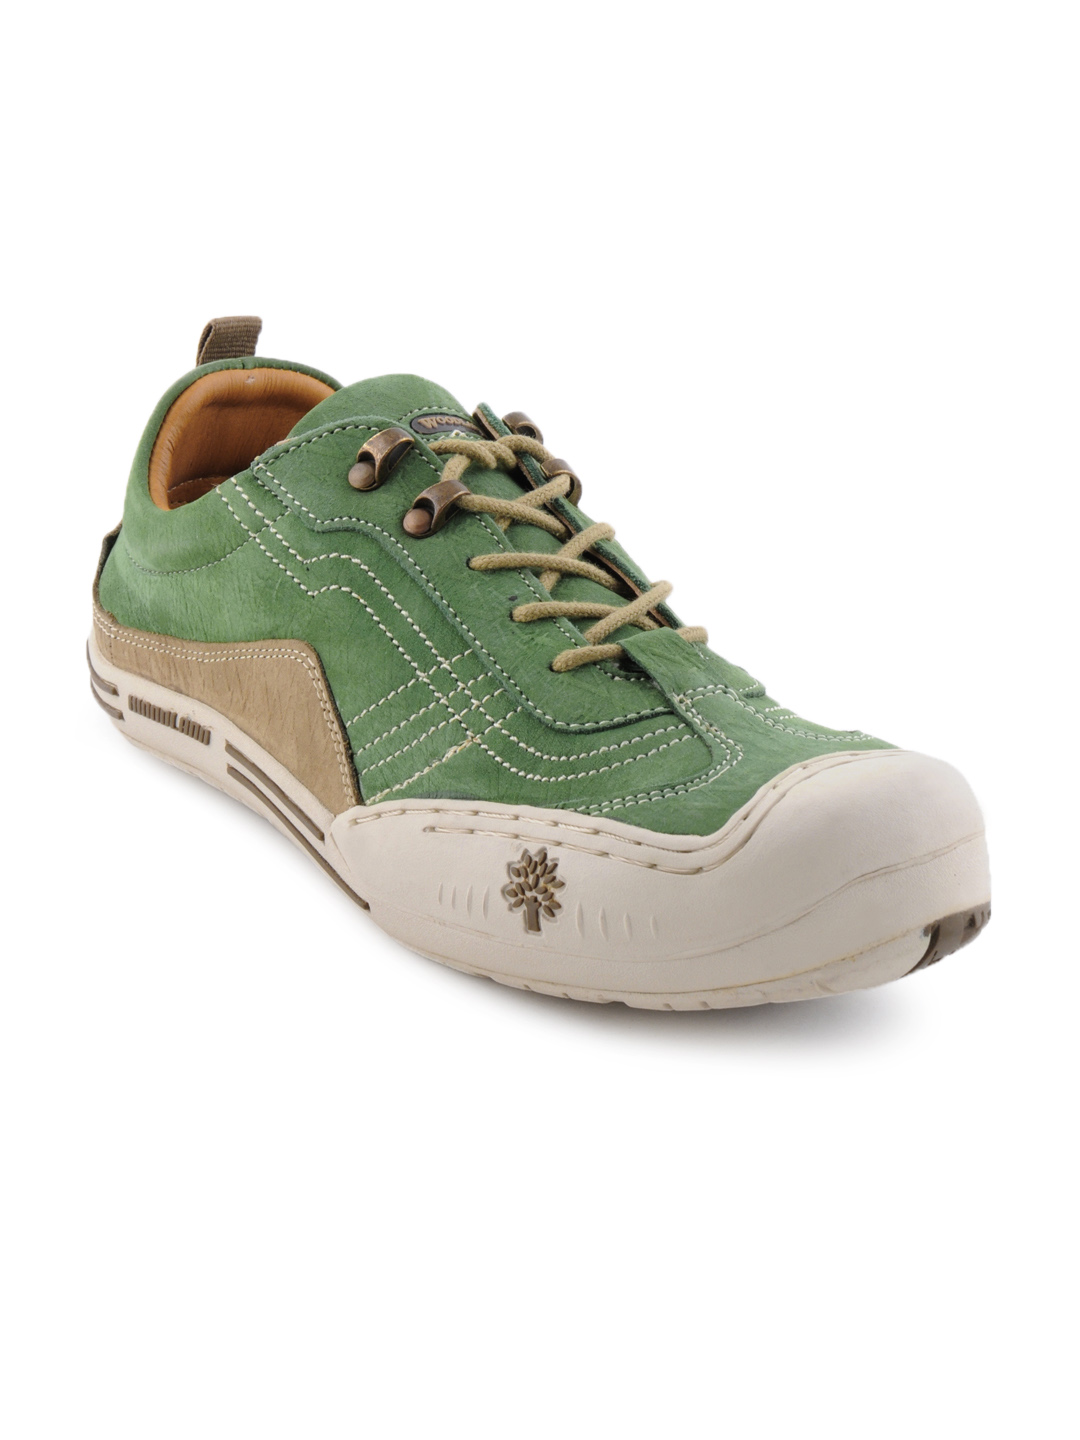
Woodland Men Green Casual Shoes
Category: Footwear / Shoes / Casual Shoes
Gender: Men
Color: Green
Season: Summer 2012
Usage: Casual